North Dakota Highway 13

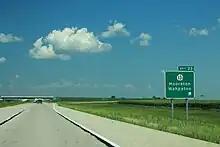
I-29 exit for ND 13

About six miles east of the county line, ND 13 intersects ND 18 in Wyndmere. A few miles east of Wyndmere is the small community of Barney. East of Barney is the city of Mooreton and east of Mooreton, ND 13 intersects Interstate 29 and US 81. From the I-29/US 81 interchange to its interchange with ND 210 in Wahpeton, a stretch of , ND 13 is a divided four-lane highway. Through Wahpeton, the road is also known as Dakota Avenue. The highway's eastern terminus is over the Bois de Sioux River, on the state line with Minnesota.